Maziya S&RC

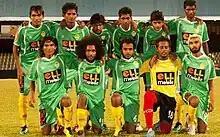
Youth players of Maziya S&RC in 2011

The club was founded on 23 January 1996. The club is one of the most successful clubs in Maldives, having won the top tier domestic league five times in 2016, 2019–20, 2020–21, 2022, 2023